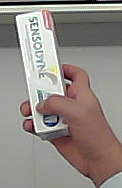
Product: sensodyne_toothpaste